Arnold Schwarzenegger

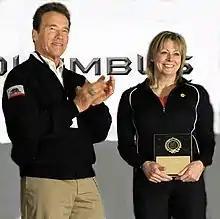
Schwarzenegger, pictured with 1987 world champion American Karyn Marshall, presenting awards at the USA Weightlifting Hall of Fame in 2011 in Columbus, Ohio

Schwarzenegger's breakthrough film was the sword and sorcery epic "Conan the Barbarian" in 1982, which was a box-office hit. This was followed by a sequel, "Conan the Destroyer", in 1984, although it was not as successful as its predecessor. In 1983, Schwarzenegger starred in the promotional video "Carnival in Rio". In 1984, he made his first appearance as the eponymous character in James Cameron's science fiction action film "The Terminator". It has been called his acting career's signature role. Following this, Schwarzenegger made another sword and sorcery film, "Red Sonja", in 1985. During the 1980s, audiences had an appetite for action films, with both Schwarzenegger and Sylvester Stallone becoming international stars. During the Schwarzenegger-Stallone rivalry they attacked each other in the press, and tried to surpass the other with more on-screen killings and larger weapons. Schwarzenegger's roles reflected his sense of humor, separating him from more serious action hero films. He made a number of successful action films in the 1980s, such as "Commando" (1985), "Raw Deal" (1986), "The Running Man" (1987), "Predator" (1987), and "Red Heat" (1988).